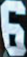
Number: 6